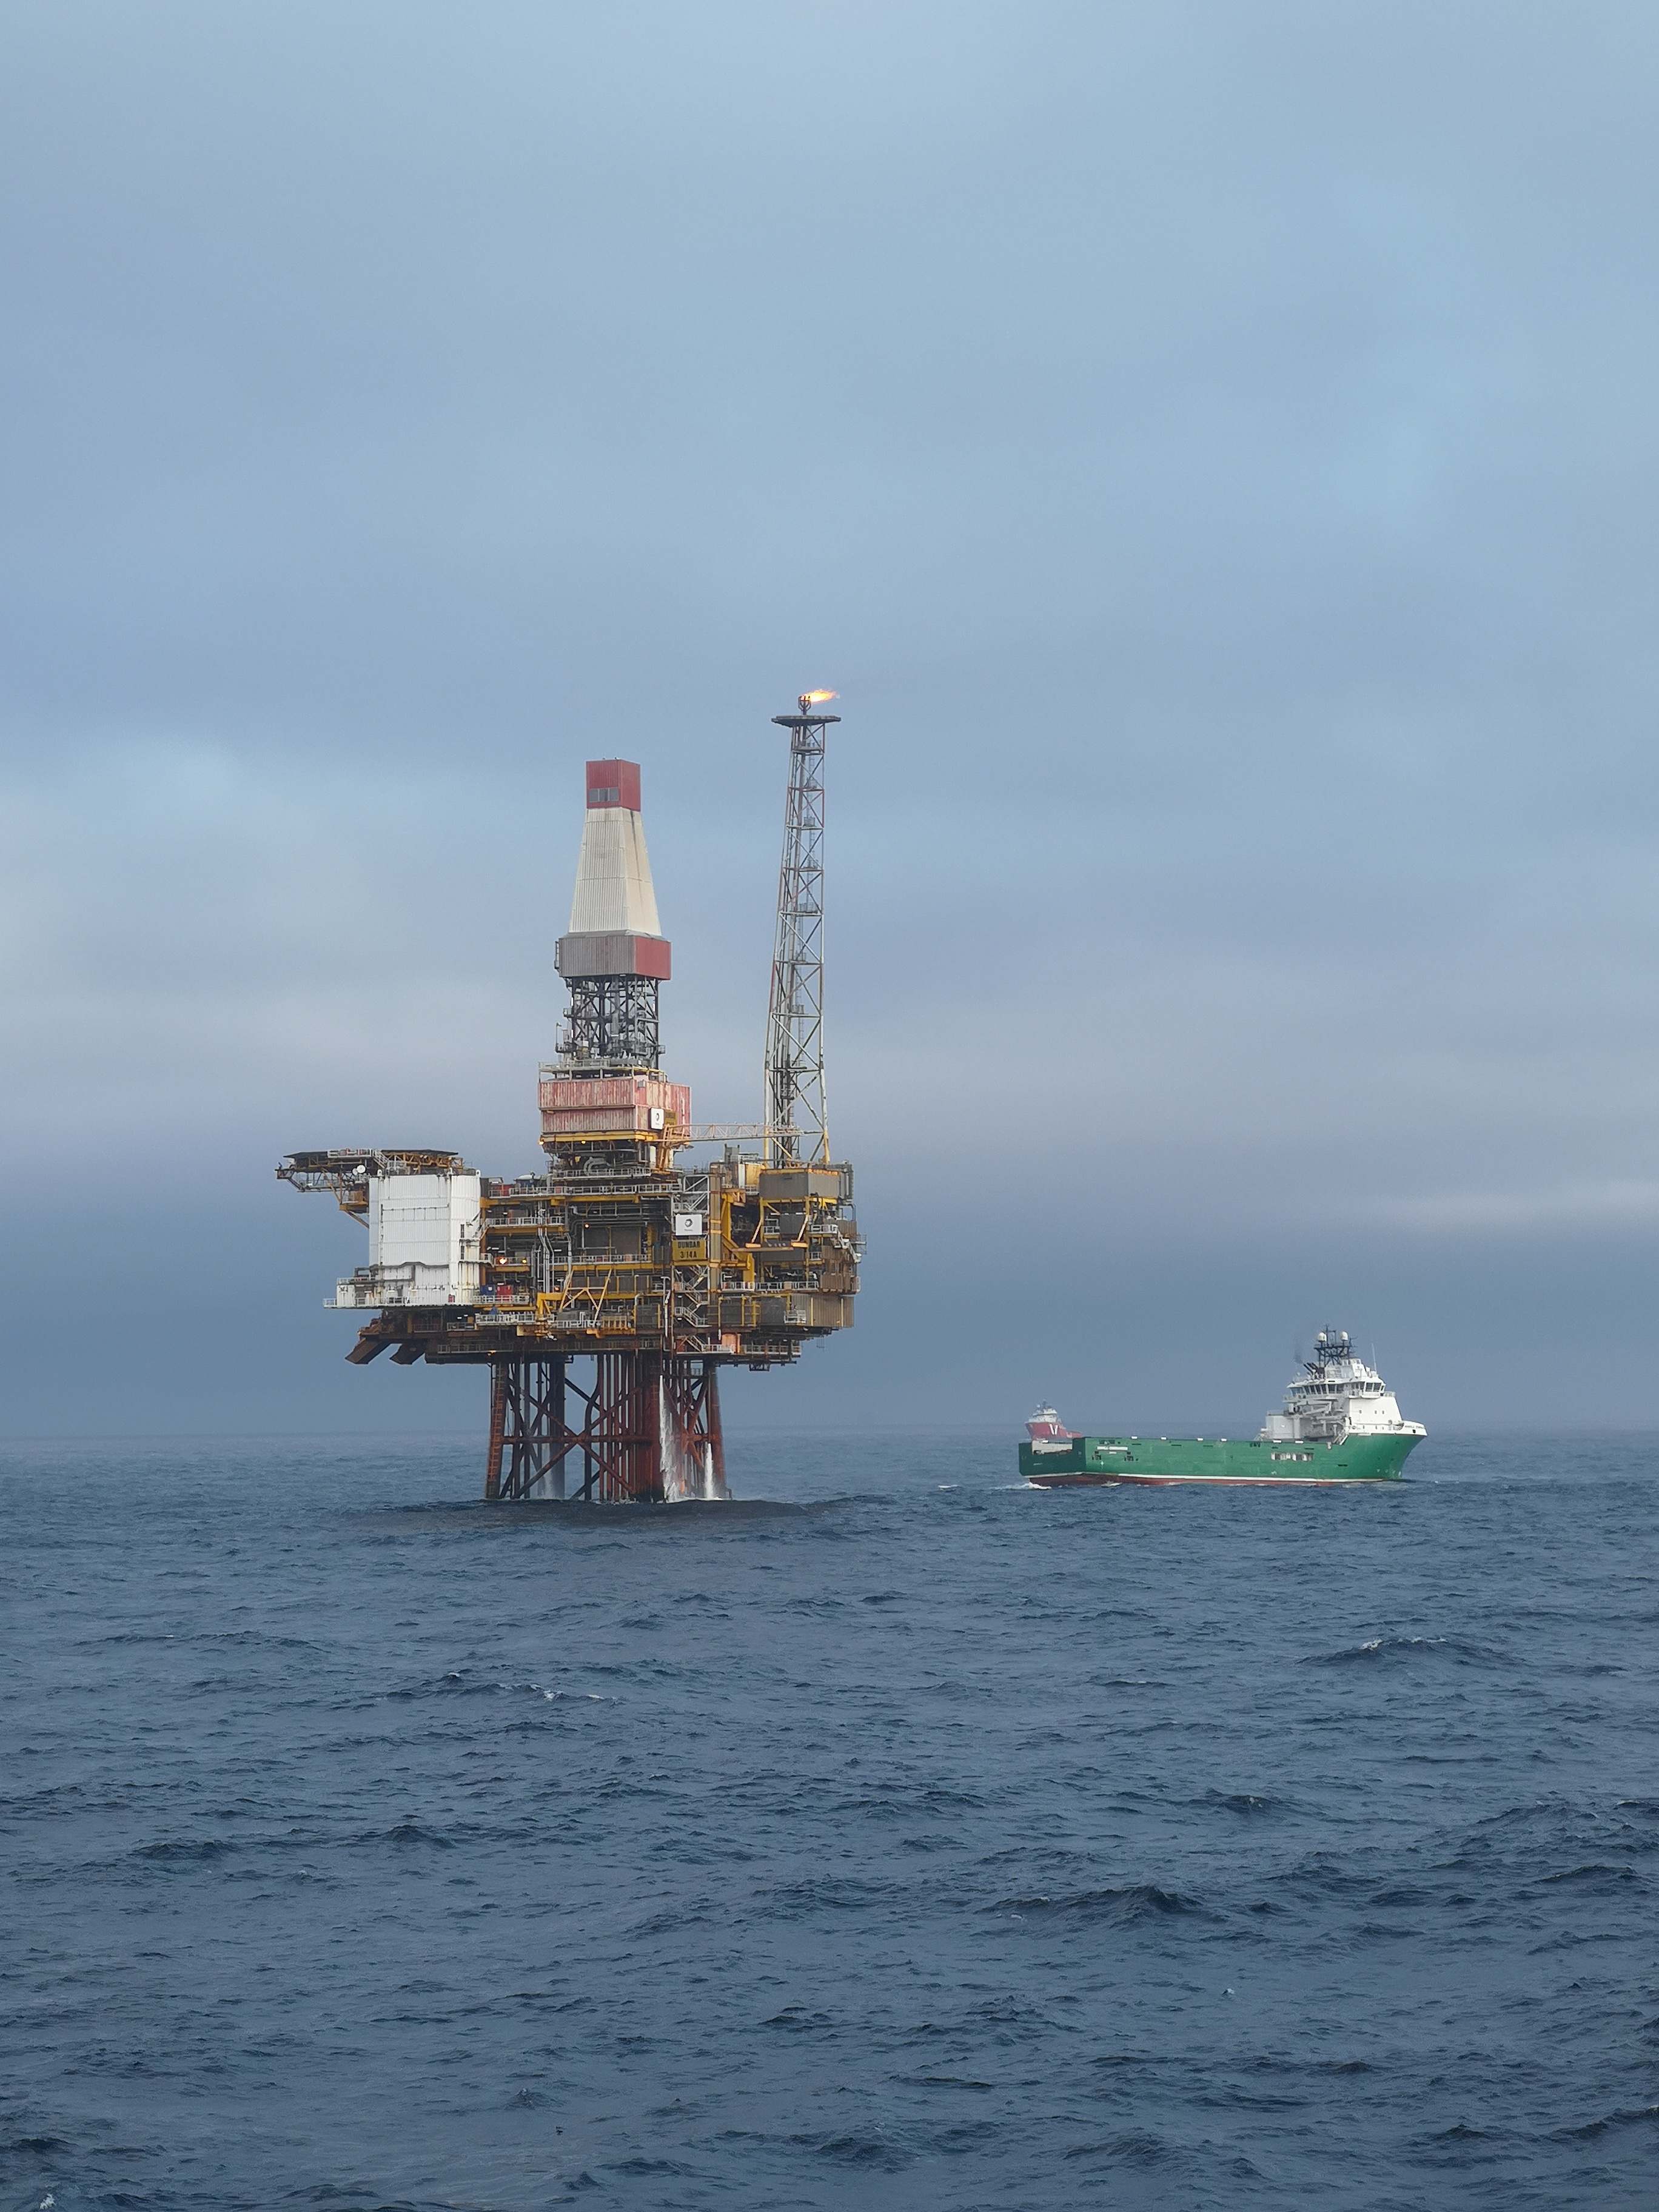
ship, oil rig, jackup rig, offshore drilling, semi submersible, drilling rig, vehicle, sea, Drillship, beacon, watercraft, tower, construction equipment, ocean, Very large floating structure, boat